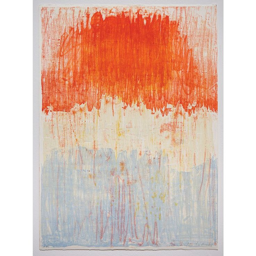
this new limited edition by painting artist , president , is available exclusively through programme .